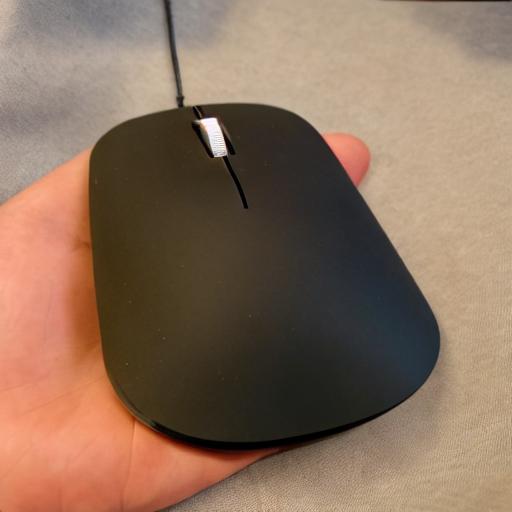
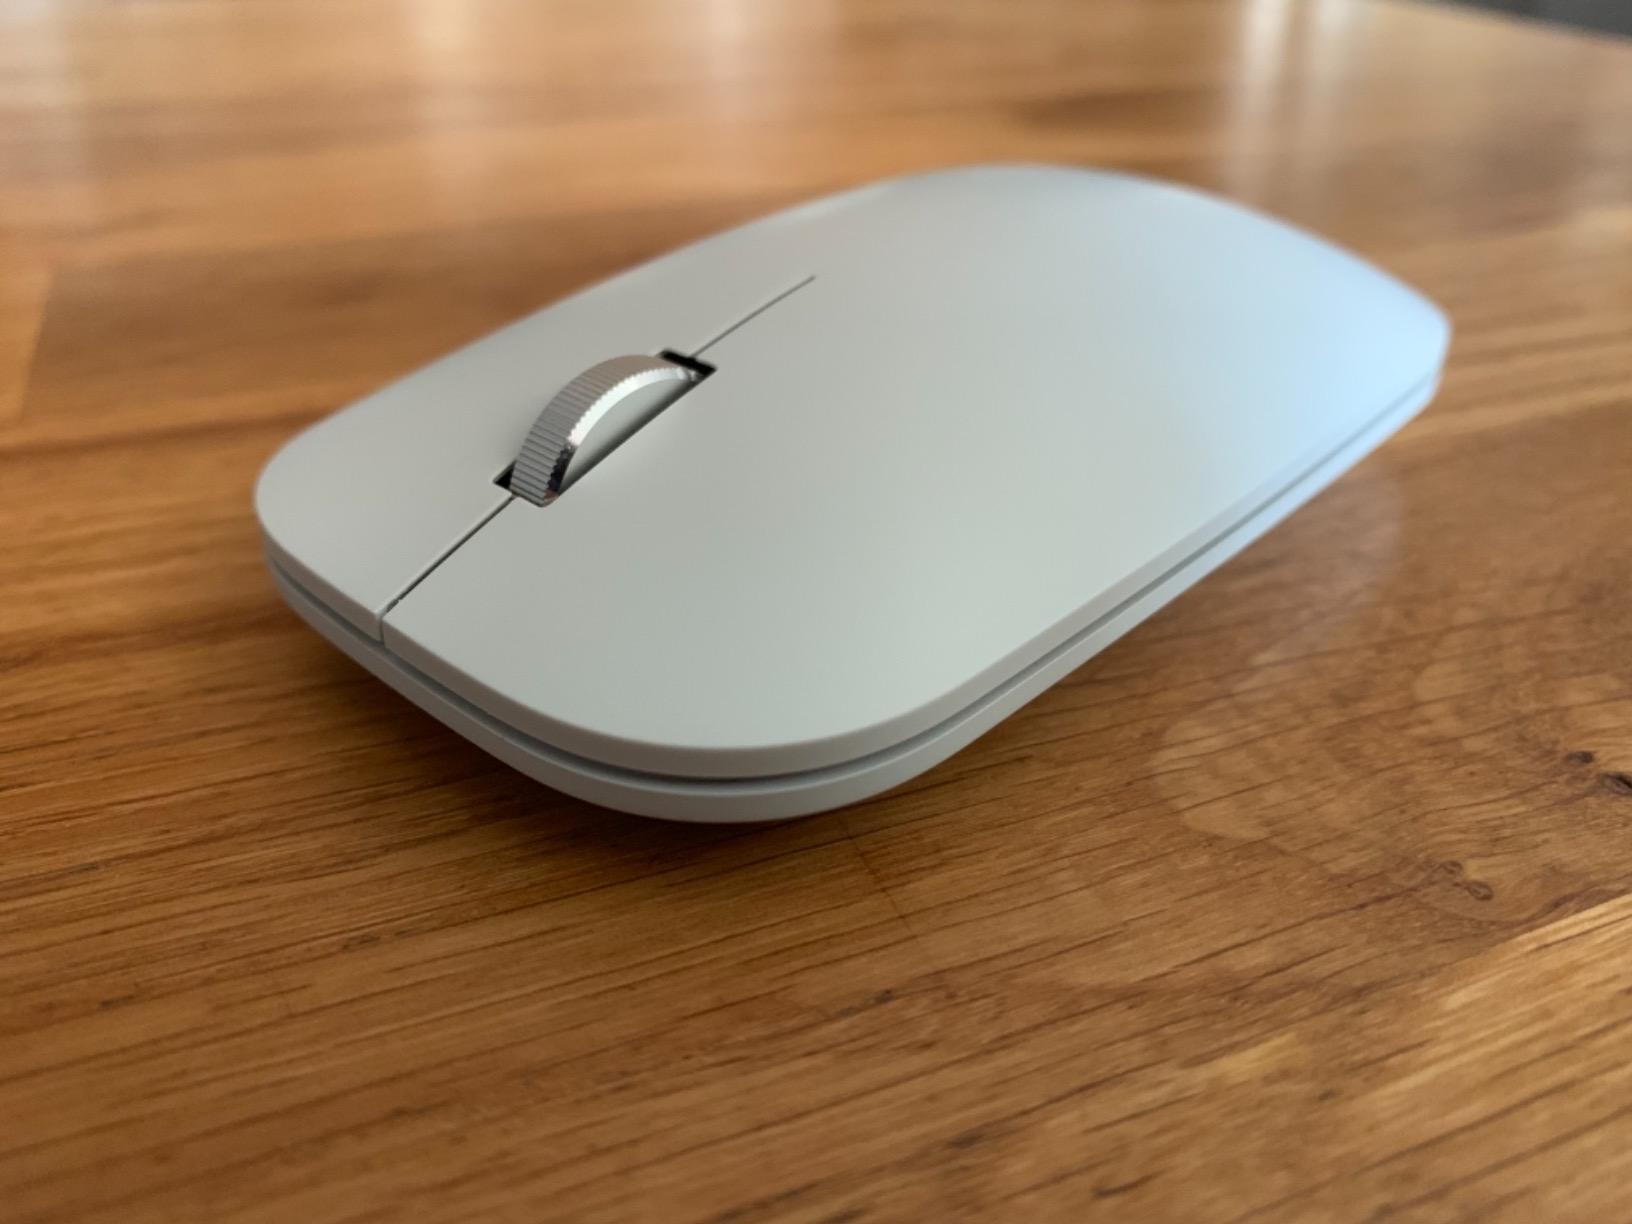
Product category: mouse
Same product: no